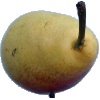
Label: Pear 2